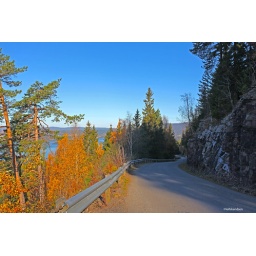
Step down hill road from Kleivstua in Buskerud - Norway.